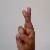
The image shows a hand gesture representing the letter 'R' in Indian Sign Language.